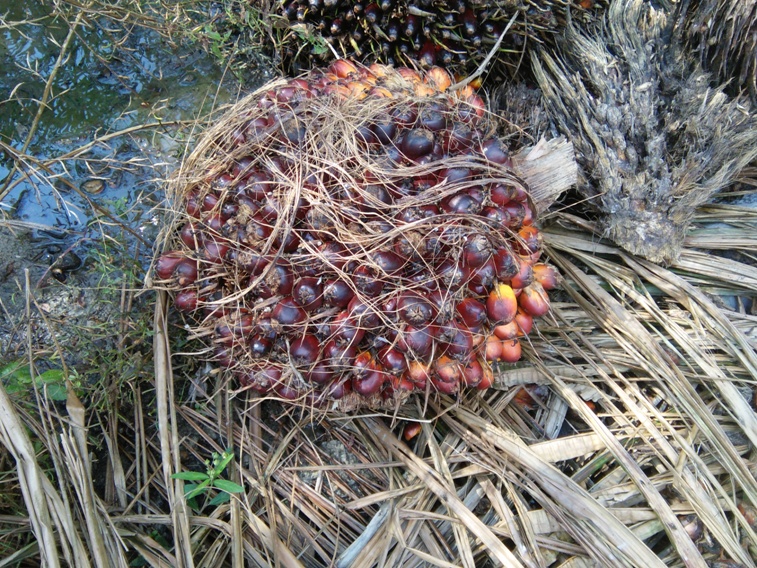
Ripeness: Ripe